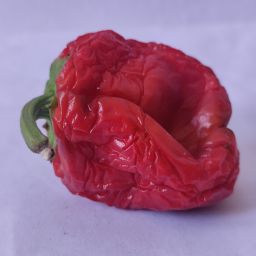
Crop: Bell Pepper
Quality: Dried